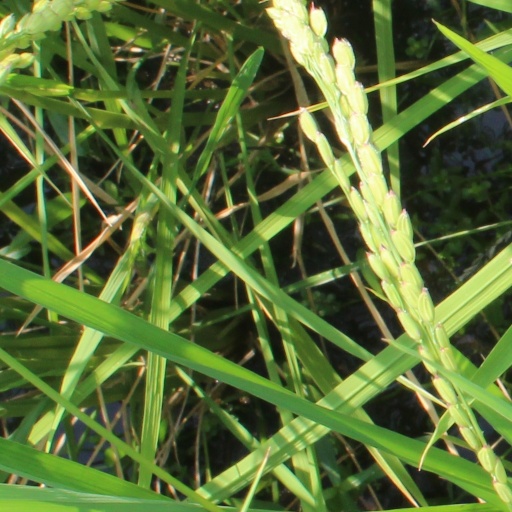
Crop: rice